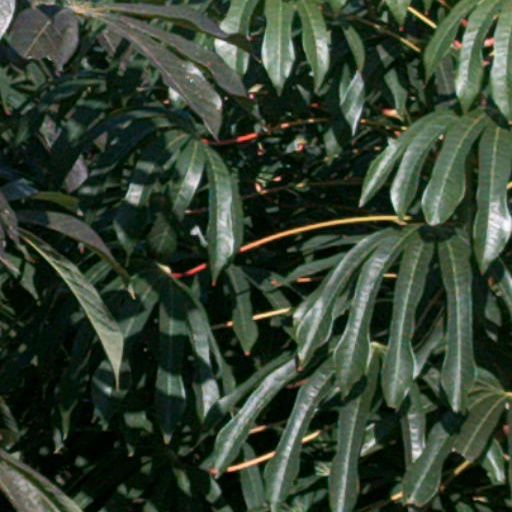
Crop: cassava